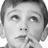
Emotion: neutral